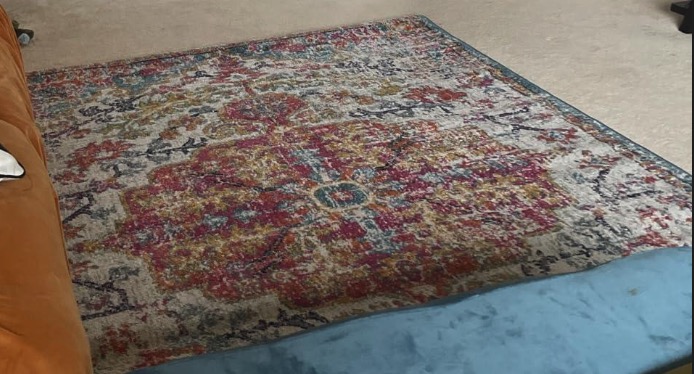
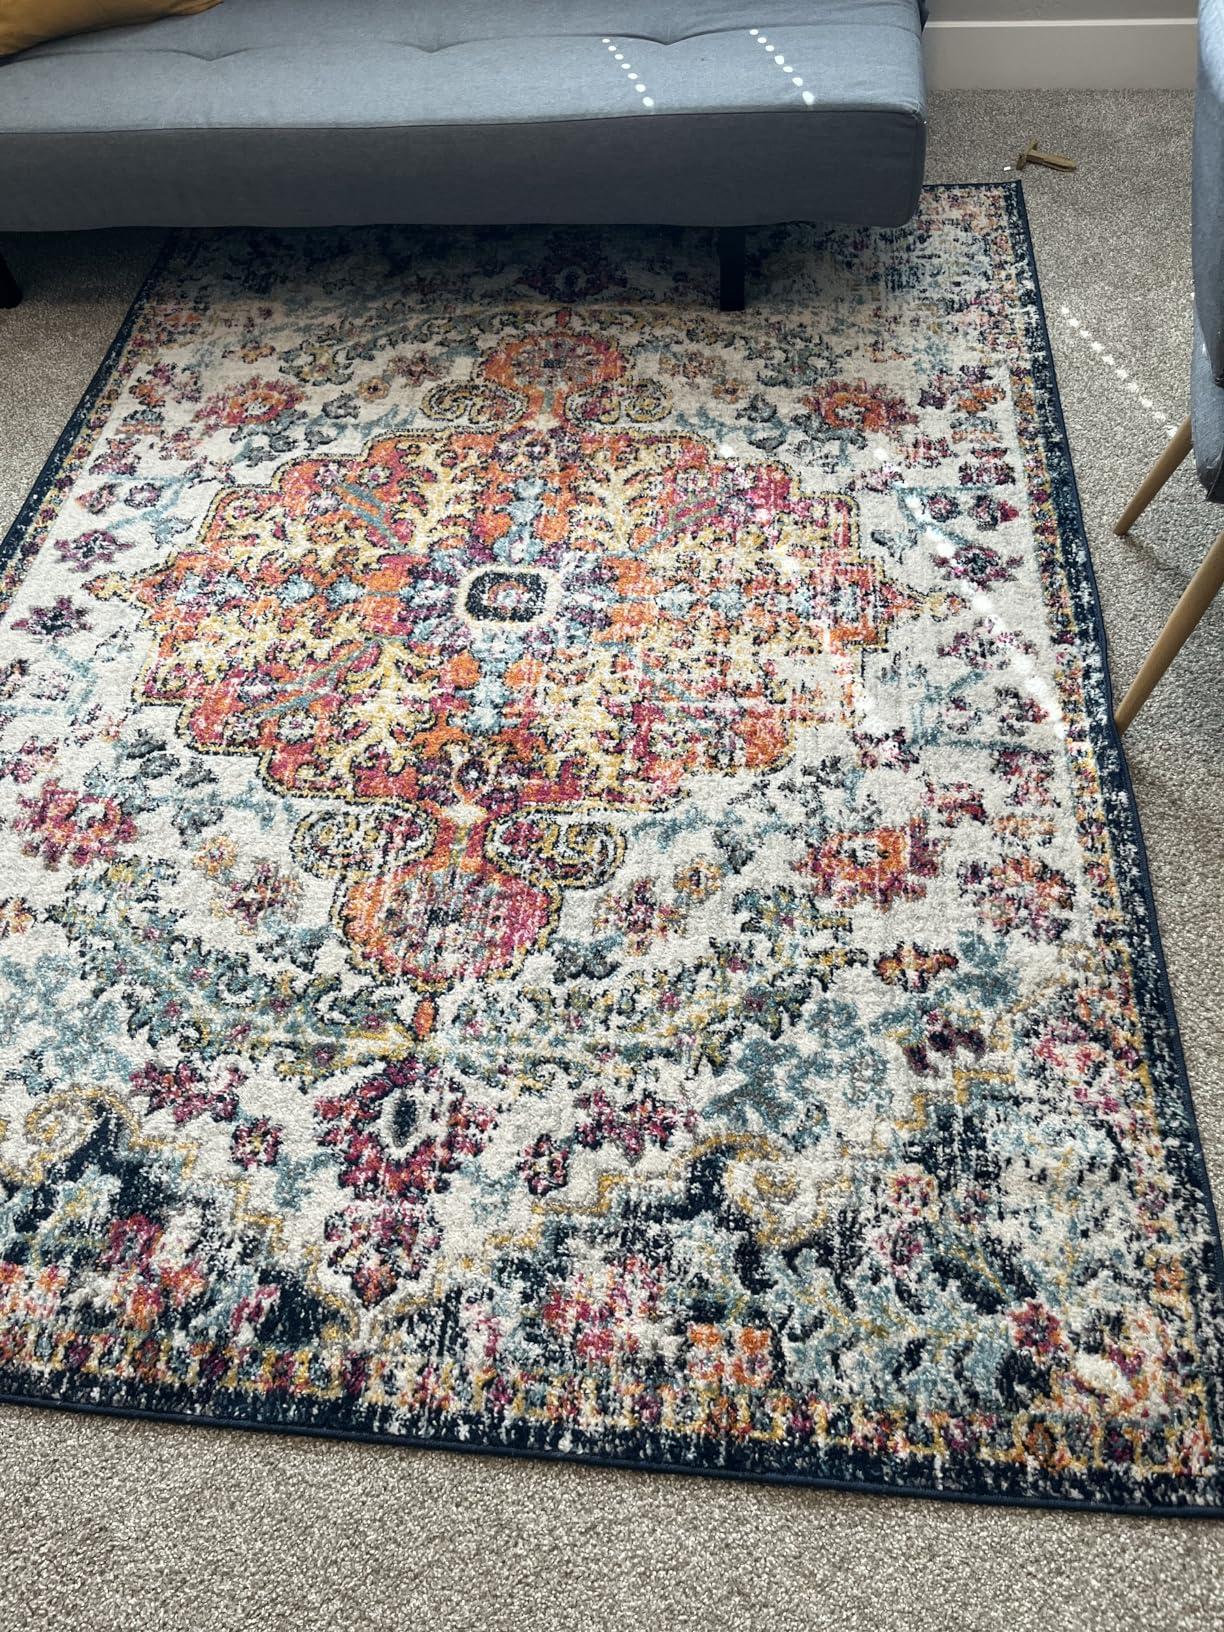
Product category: misc
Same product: yes